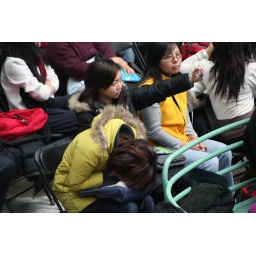
The girl in the green coat didn't want to be in the picture with her friend.